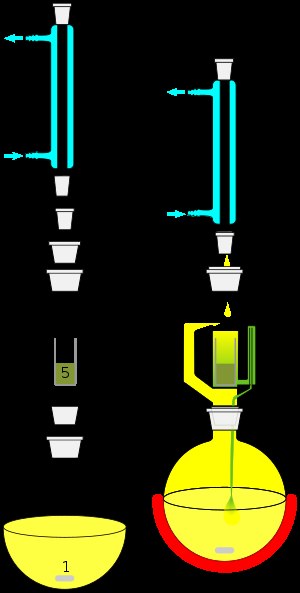
Ekstraktion / Anvendelse
Soxhlet ekstraktion som benyttes til fastfaseekstraktion i laboretorieskala.
Inden for kemi er ekstraktion en separationsproces, som består af separation af et stof fra en opløsning. Dette inkluderer væske-væske-ekstraktion og fastfase-ekstraktion, og går ud på at få stoffet fra den ene fase til den anden. Ekstraktioner benytter ofte to ublandbare faser til at separere et opløst stof fra en fase til en anden. Typiske ekstraktioner er eksempelvis organiske forbindelser fra en vandig fase til en organisk fase.